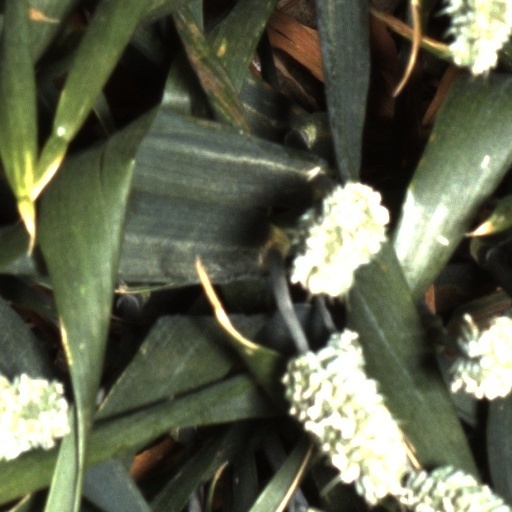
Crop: wheat